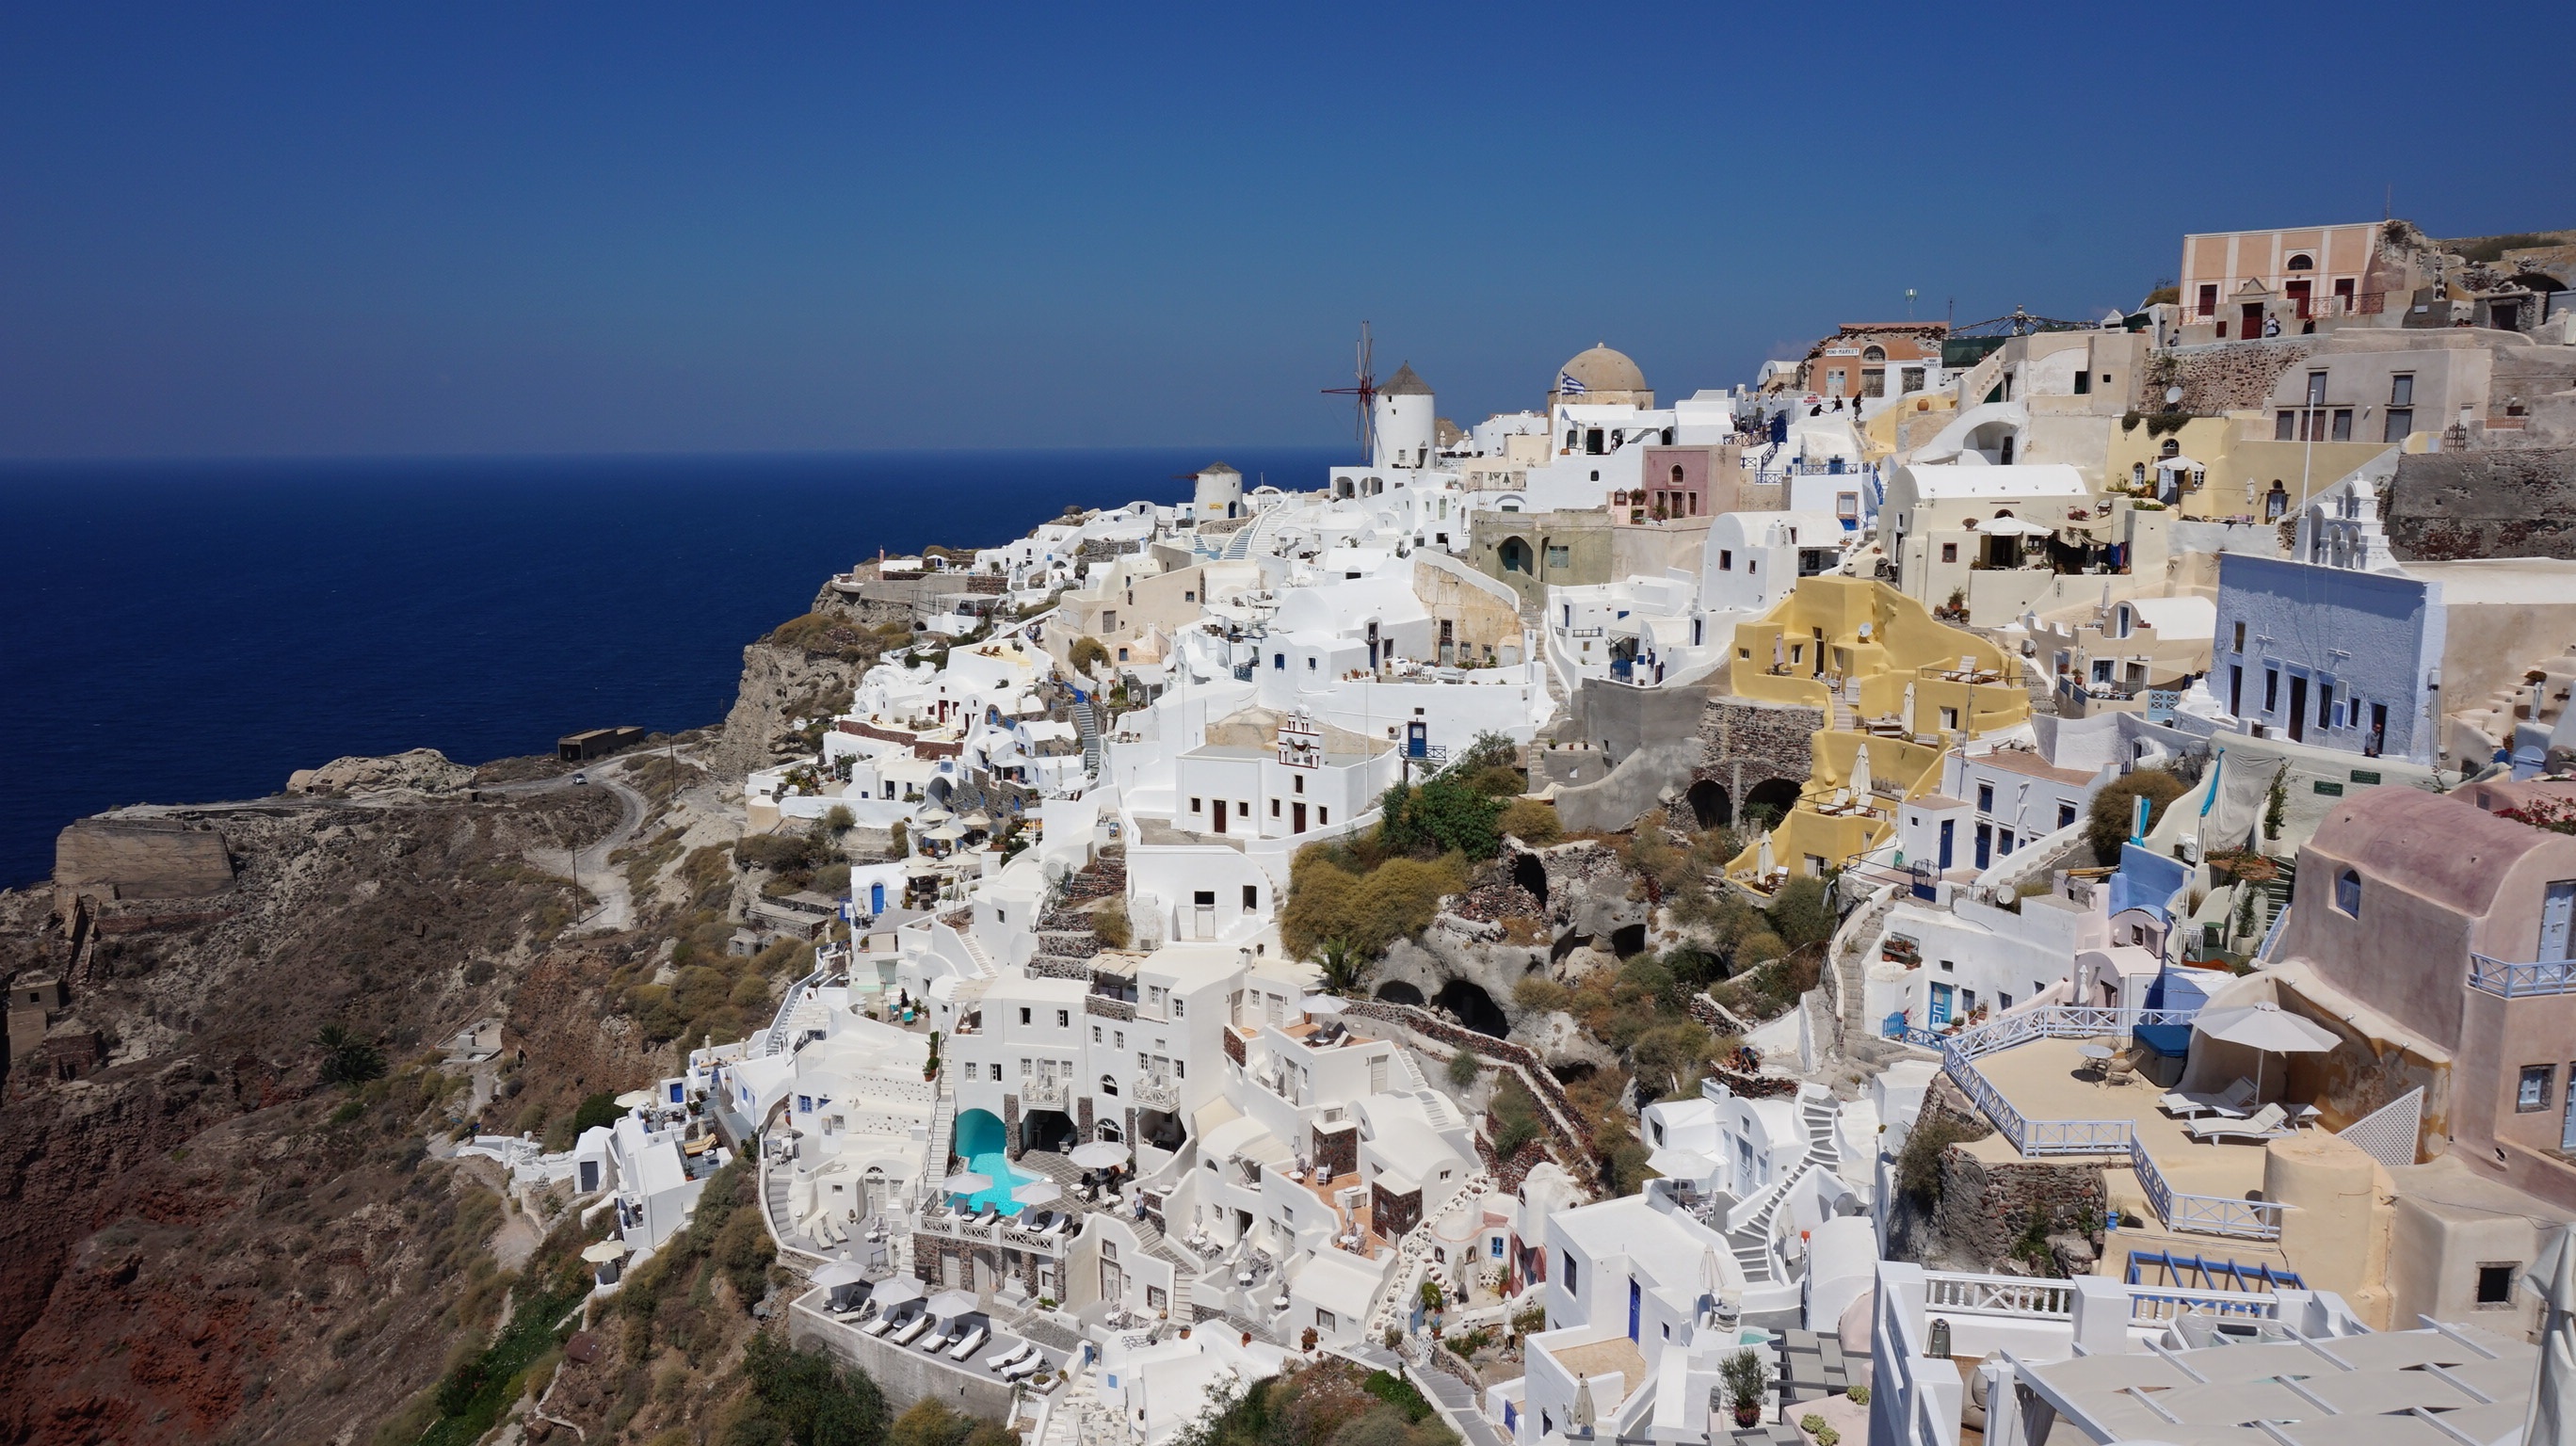
beach, sea, coast, photography, town, view, cliff, tower, seascape, landmark, tourism, terrain, santorini, greece, will, cape, aerial photography, tourist attractions cattle